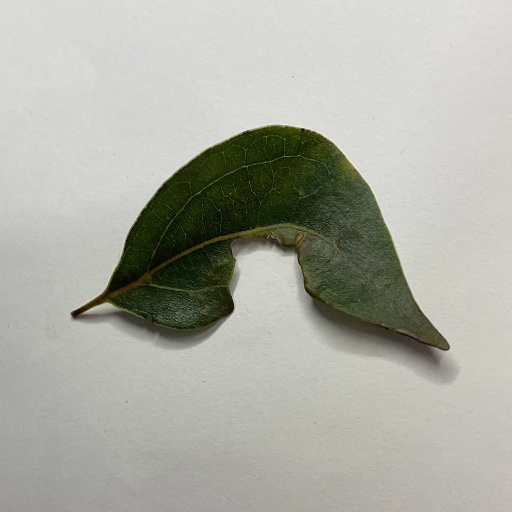
Species: Camphor
Leaf condition: Shot Hole